Sidereus Nuncius

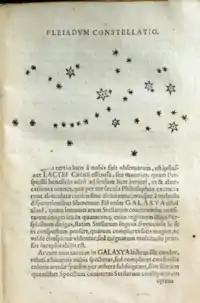
Galileo's drawings of the Pleiades star cluster from "Sidereus Nuncius".

Galileo reported that he saw at least ten times more stars through the telescope than are visible to the naked eye, and he published star charts of the belt of Orion and the star cluster Pleiades showing some of the newly observed stars. With the naked eye observers could see only six stars in the Pleiades; through his telescope, however, Galileo was capable of seeing thirty-five – almost six times as many. When he turned his telescope on Orion, he was capable of seeing eighty stars, rather than the previously observed nine – almost nine times more. In "Sidereus Nuncius", Galileo revised and reproduced these two star groups by distinguishing between the stars seen without the telescope and those seen with it. Also, when he observed some of the "nebulous" stars in the Ptolemaic star catalogue, he saw that rather than being cloudy, they were made of many small stars. From this he deduced that the nebulae and the Milky Way were "congeries of innumerable stars grouped together in clusters" too small and distant to be resolved into individual stars by the naked eye.